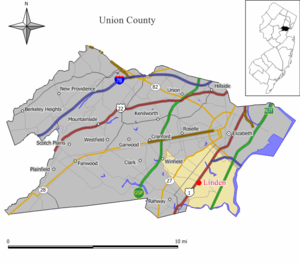
Linden est une ville du New Jersey située dans le comté d'Union, aux États-Unis. En 2010, elle comptait 40 499 habitants. La ville de Linden se situe dans la banlieue de New York.